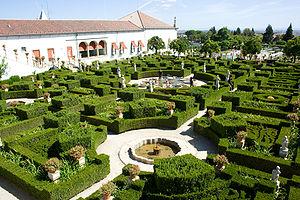
Un jardin est un lieu durablement et hypothétiquement aménagé où l'on cultive de façon ordonnée des plantes domestiquées ou sélectionnées. Il est le produit de la technique du jardinage et, comme elle, il remonte au moins à l'Antiquité. Les différentes cultures humaines dans le monde, au fil des époques, ont inventé de nombreux types et styles de jardins. Lieux d'agrément, de repos, de rêverie solitaire ou partagée, les jardins ont aussi été revêtus dès l'Antiquité d'une valeur symbolique. Ils apparaissent dans les mythologies et les religions, et ils ont été fréquemment évoqués dans les arts.